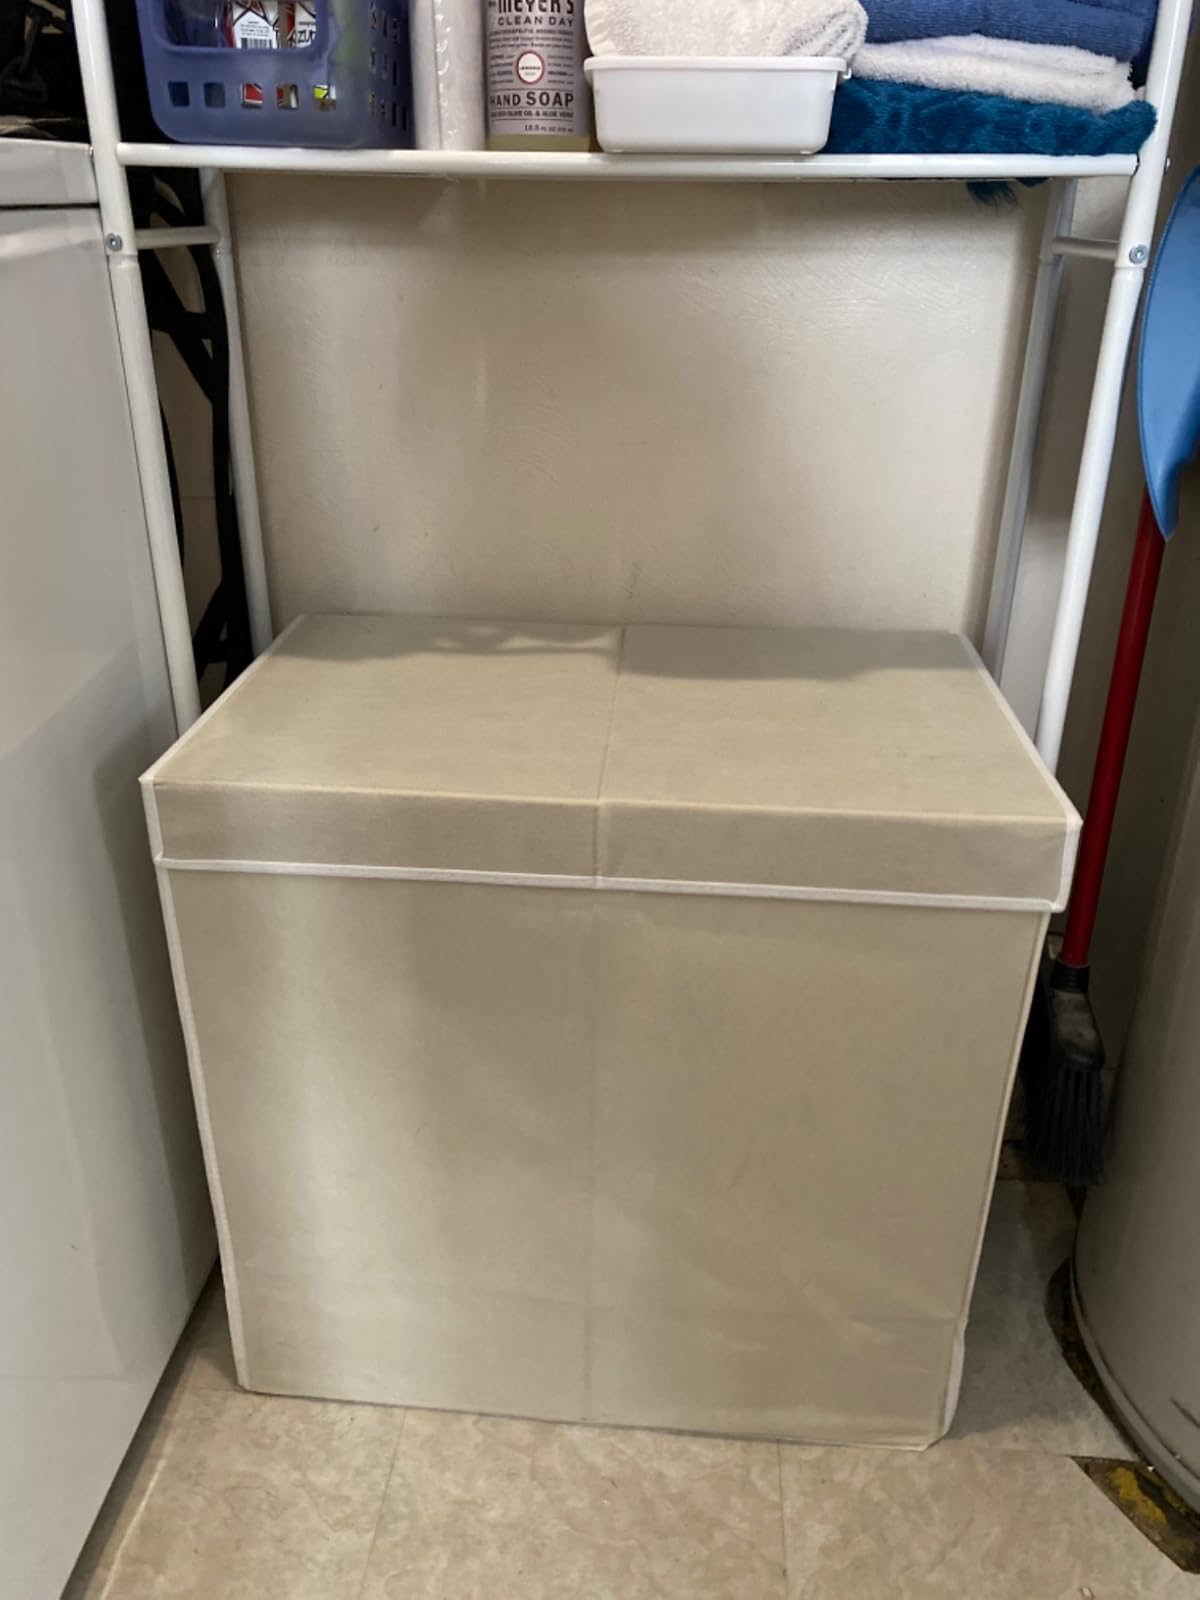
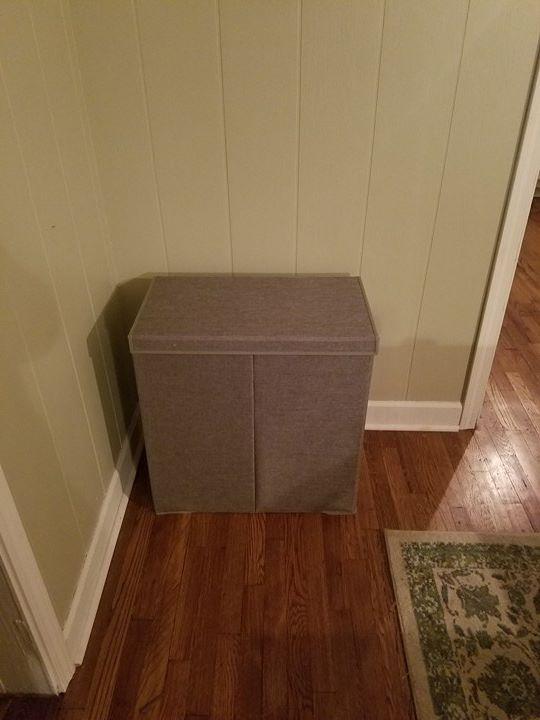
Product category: items_hamper
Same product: no